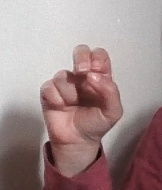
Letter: gaaf